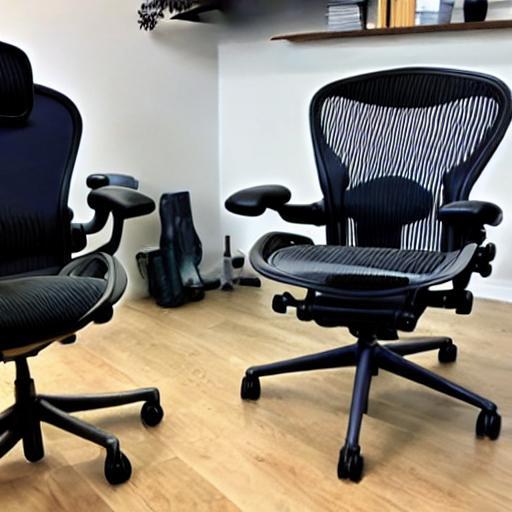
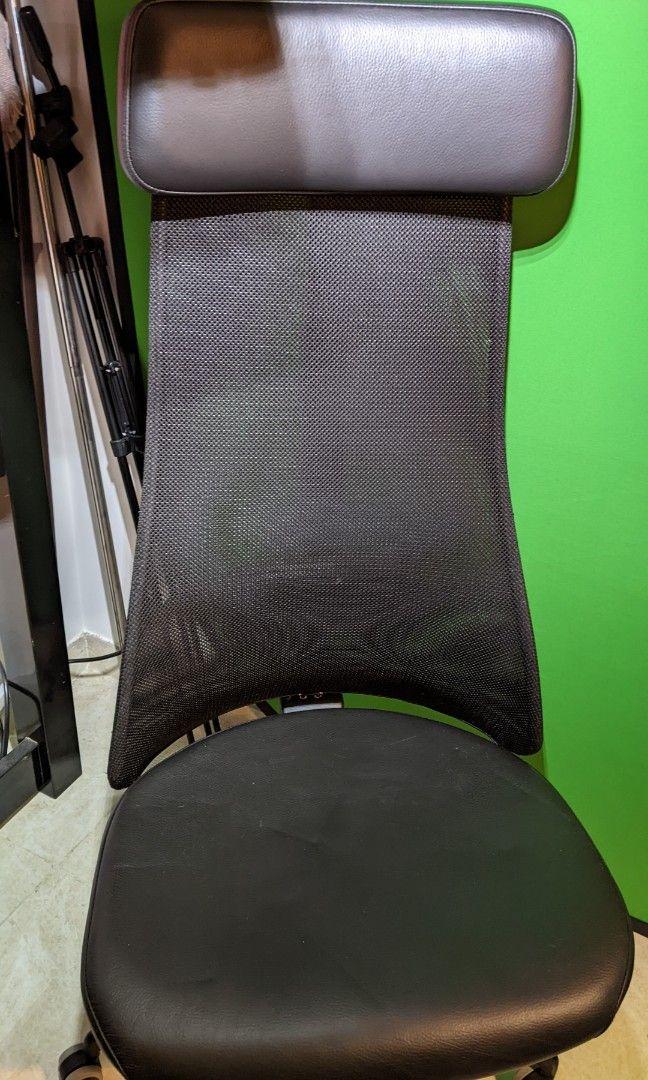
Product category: items_chair
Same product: no